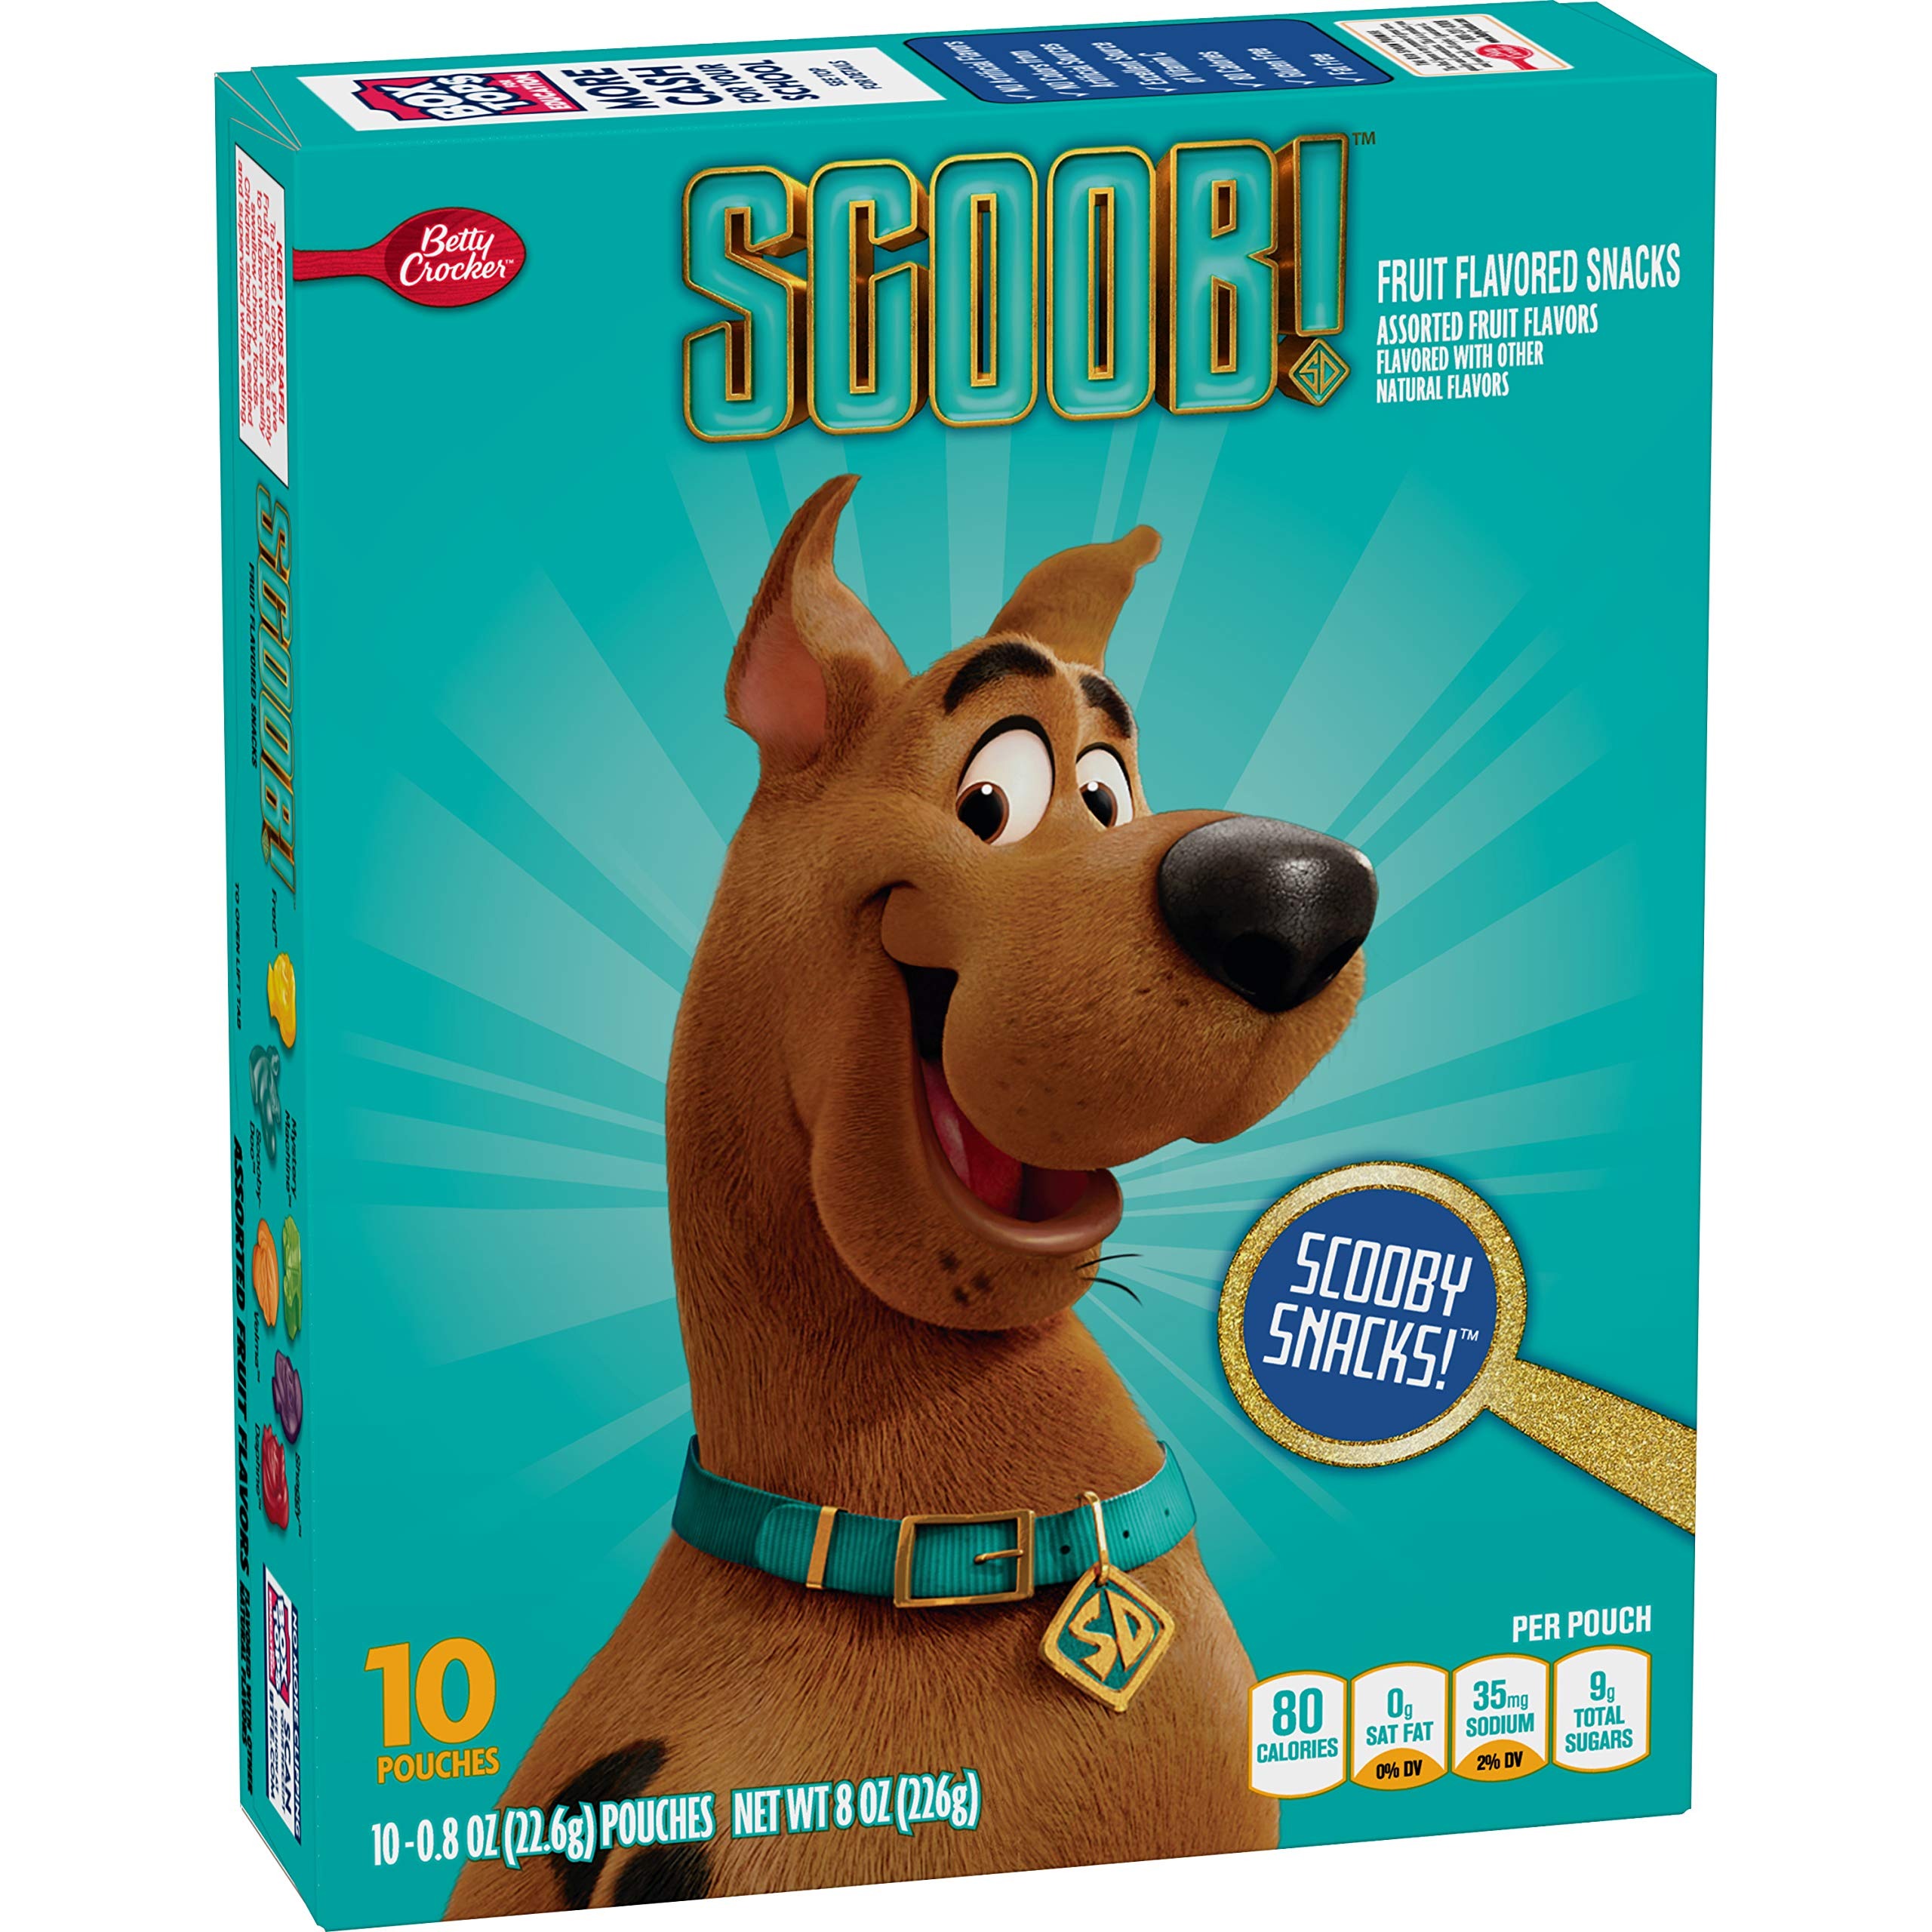
Item Name: Betty Crocker Fruit Snacks, Scooby Doo Snacks, 10 Pouches, 0.8 oz Each
Bullet Point 1: NATURALLY FLAVORED: Fruit-flavored, gummy treats made with no artificial flavors for a delicious fat free, gluten free snack
Bullet Point 2: WHOLESOME: Contains an excellent source of Vitamin C for a sweet snack you can feel great about
Bullet Point 3: SNACKS FOR KIDS: Fruit pouches with Scooby-Doo shapes for endless fun
Bullet Point 4: ON-THE-GO SNACK: 80 calories per pouch, these individual snacks are the perfect addition to any day out
Bullet Point 5: BOX CONTAINS: 1 box, 10 pouches of Scooby snacks; assorted flavors
Value: 8.0
Unit: Ounce

Price: 3.89